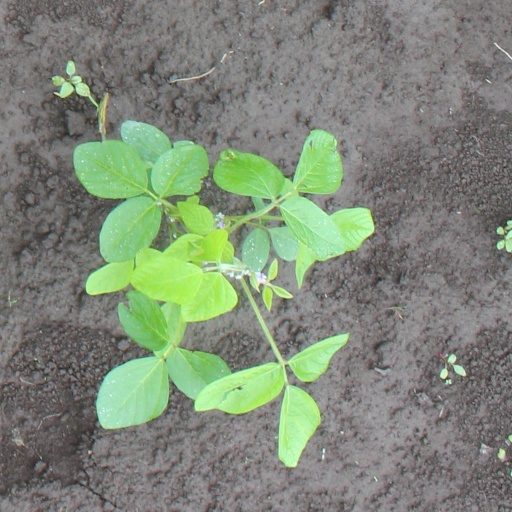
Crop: soybean